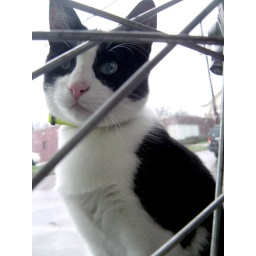
Leo in the rainy shop window behind the spokes of a motorcycle wheel.